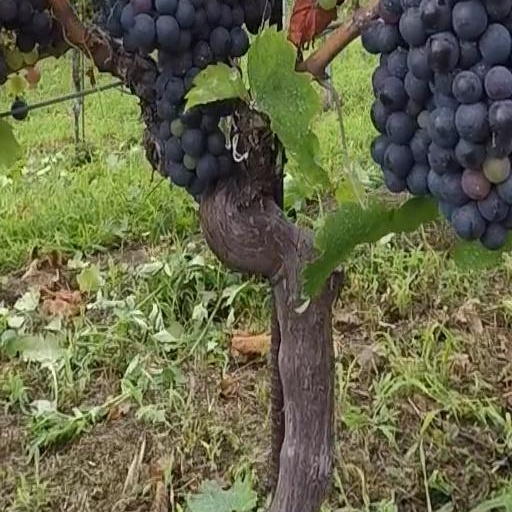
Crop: grape